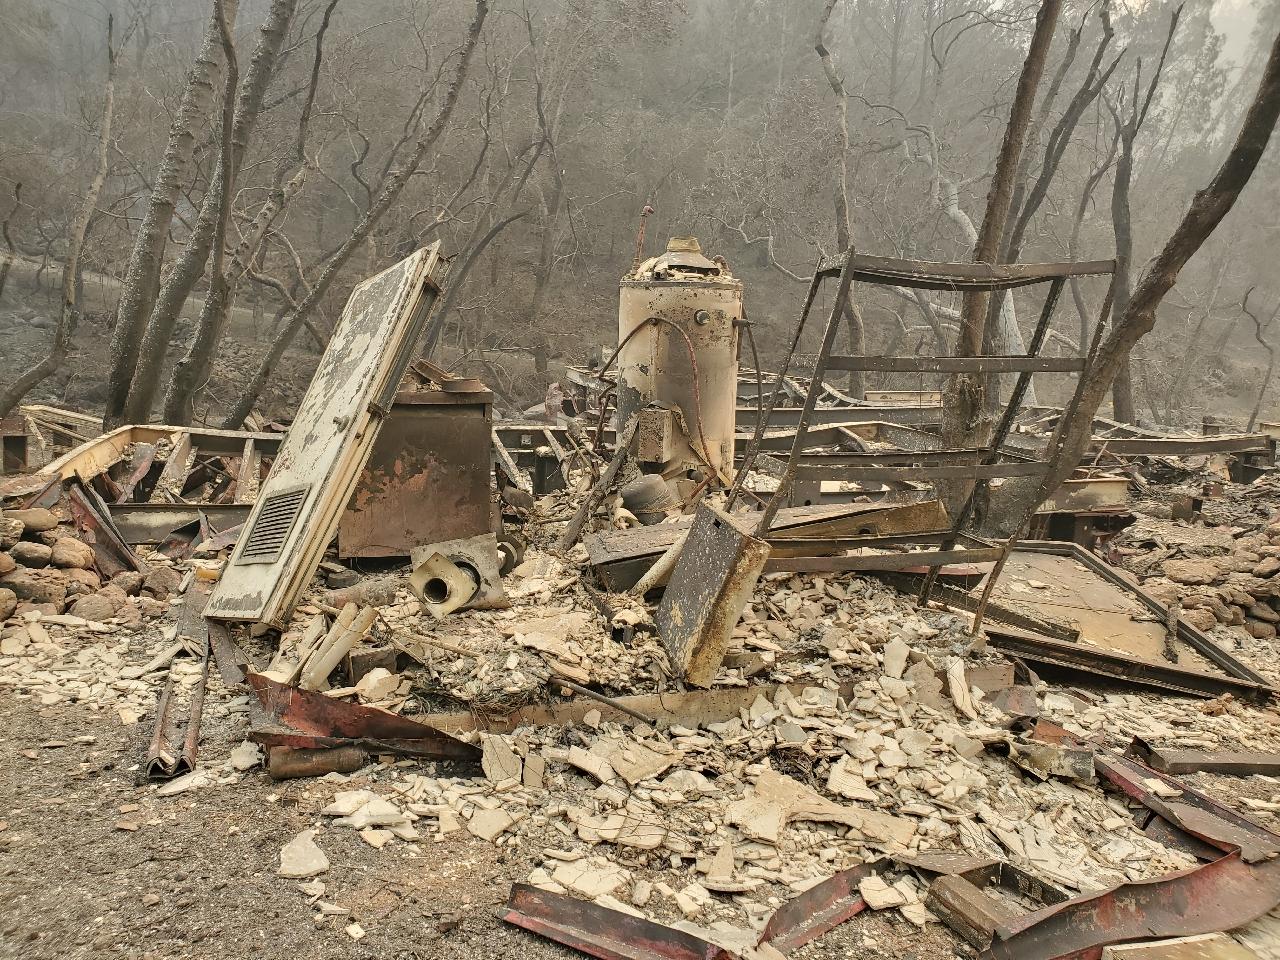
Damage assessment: destroyed